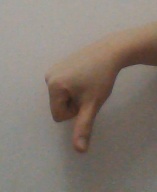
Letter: waw